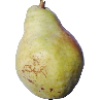
Label: pear_williams